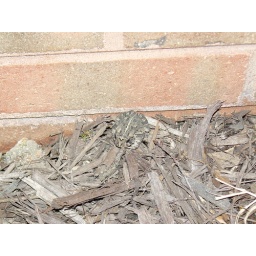
Toads in my flower bed